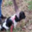
Label: dog